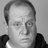
Emotion: sad